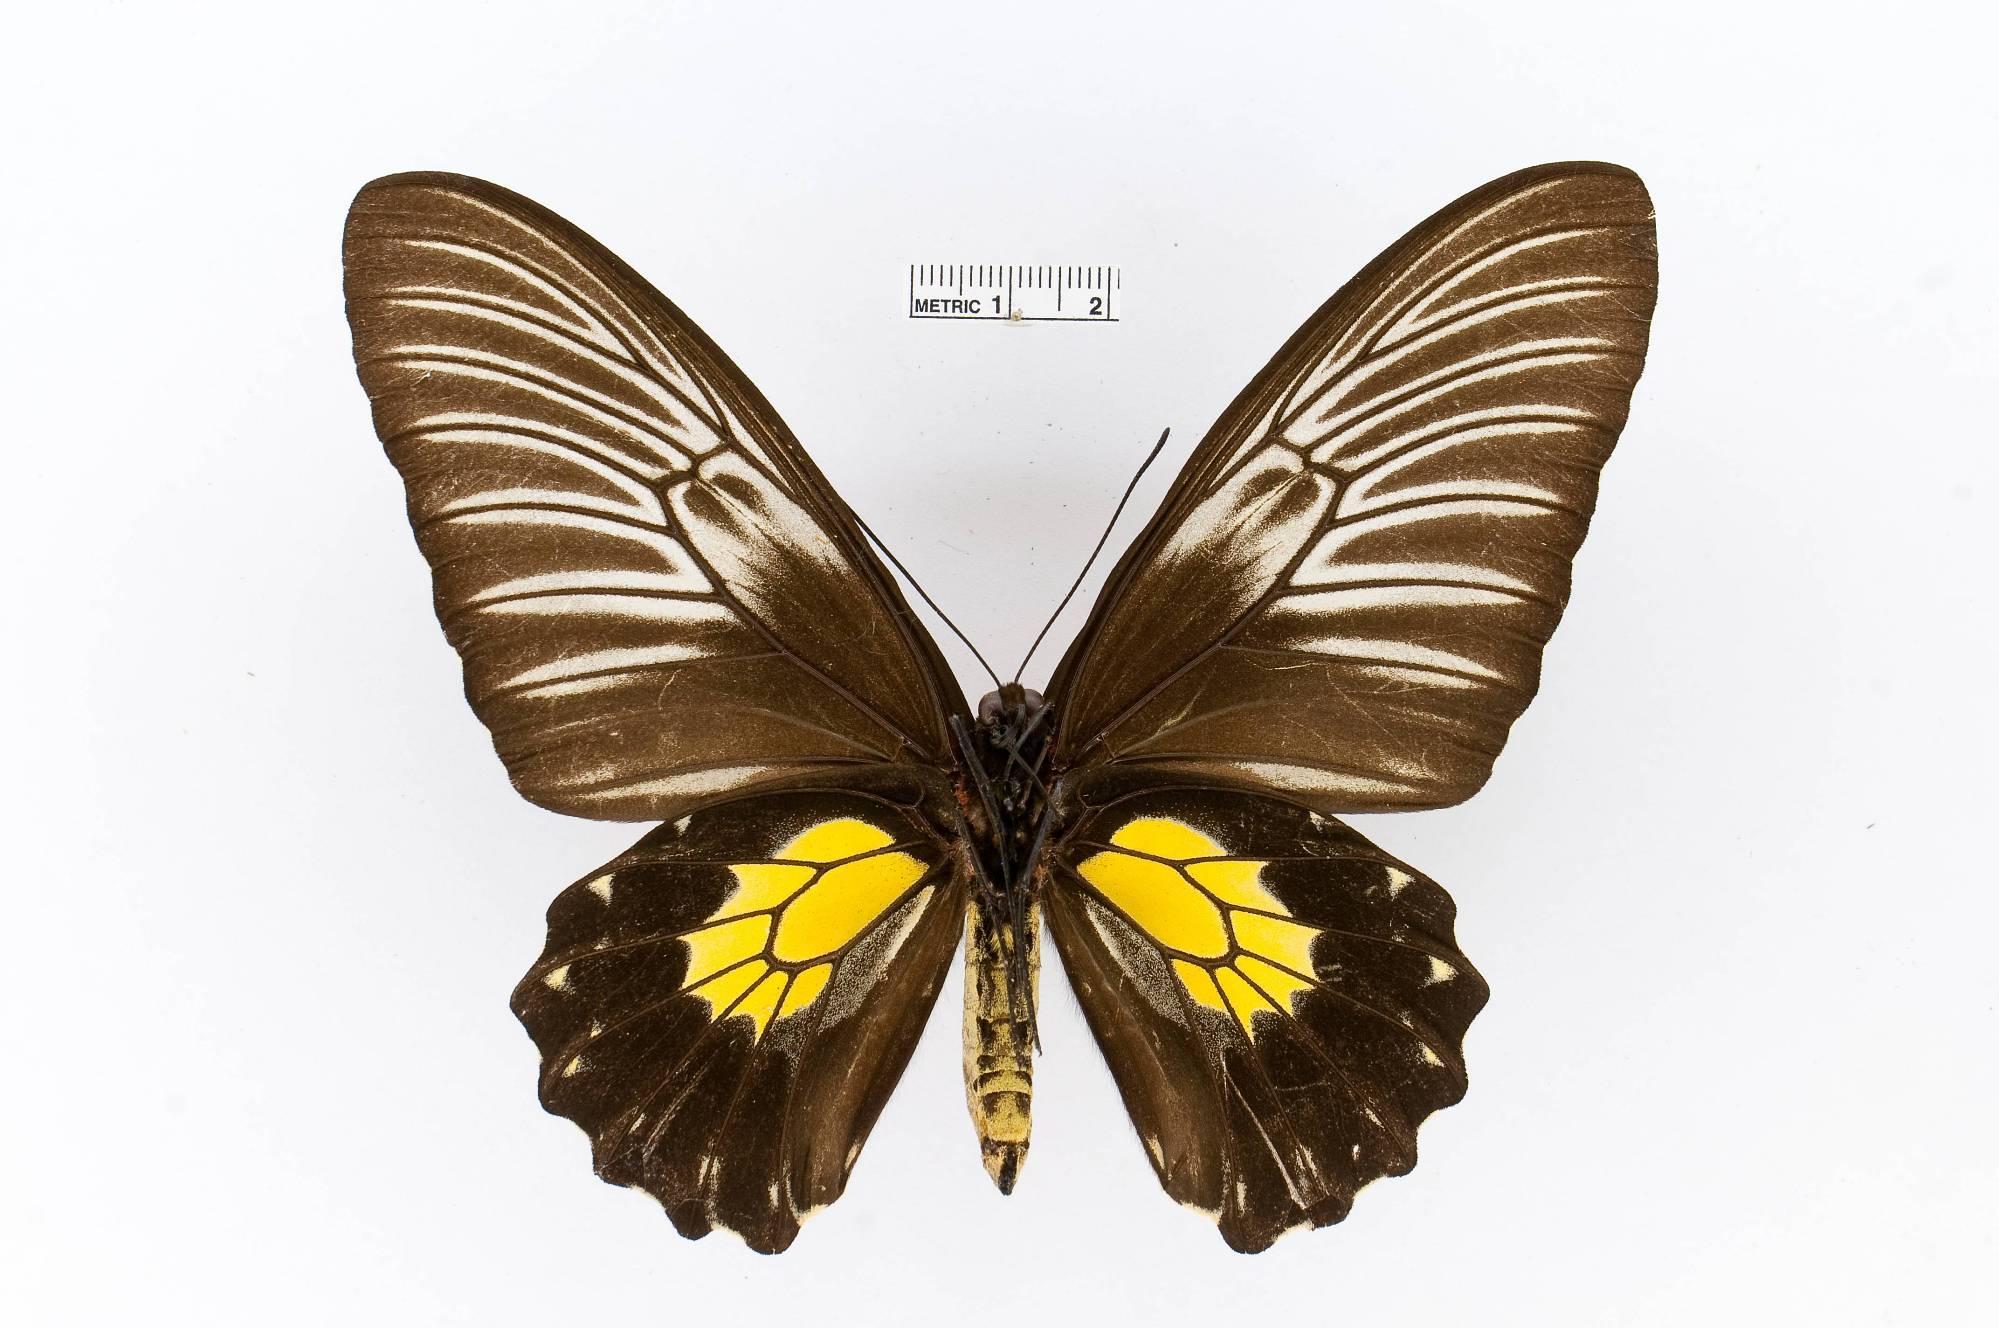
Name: Troides plateni
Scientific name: Troides plateni
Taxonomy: Animalia, Arthropoda, Insecta, Lepidoptera, Papilionidae, Papilioninae
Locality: Palawan, [Not Stated], Philippines
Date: [Not Stated]